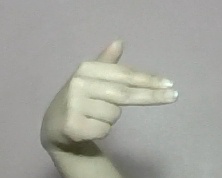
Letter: ghain